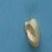
Maize quality: Good